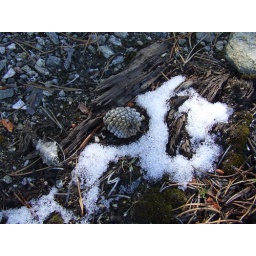
Pine Cone on forest floor in the snow on Mabon